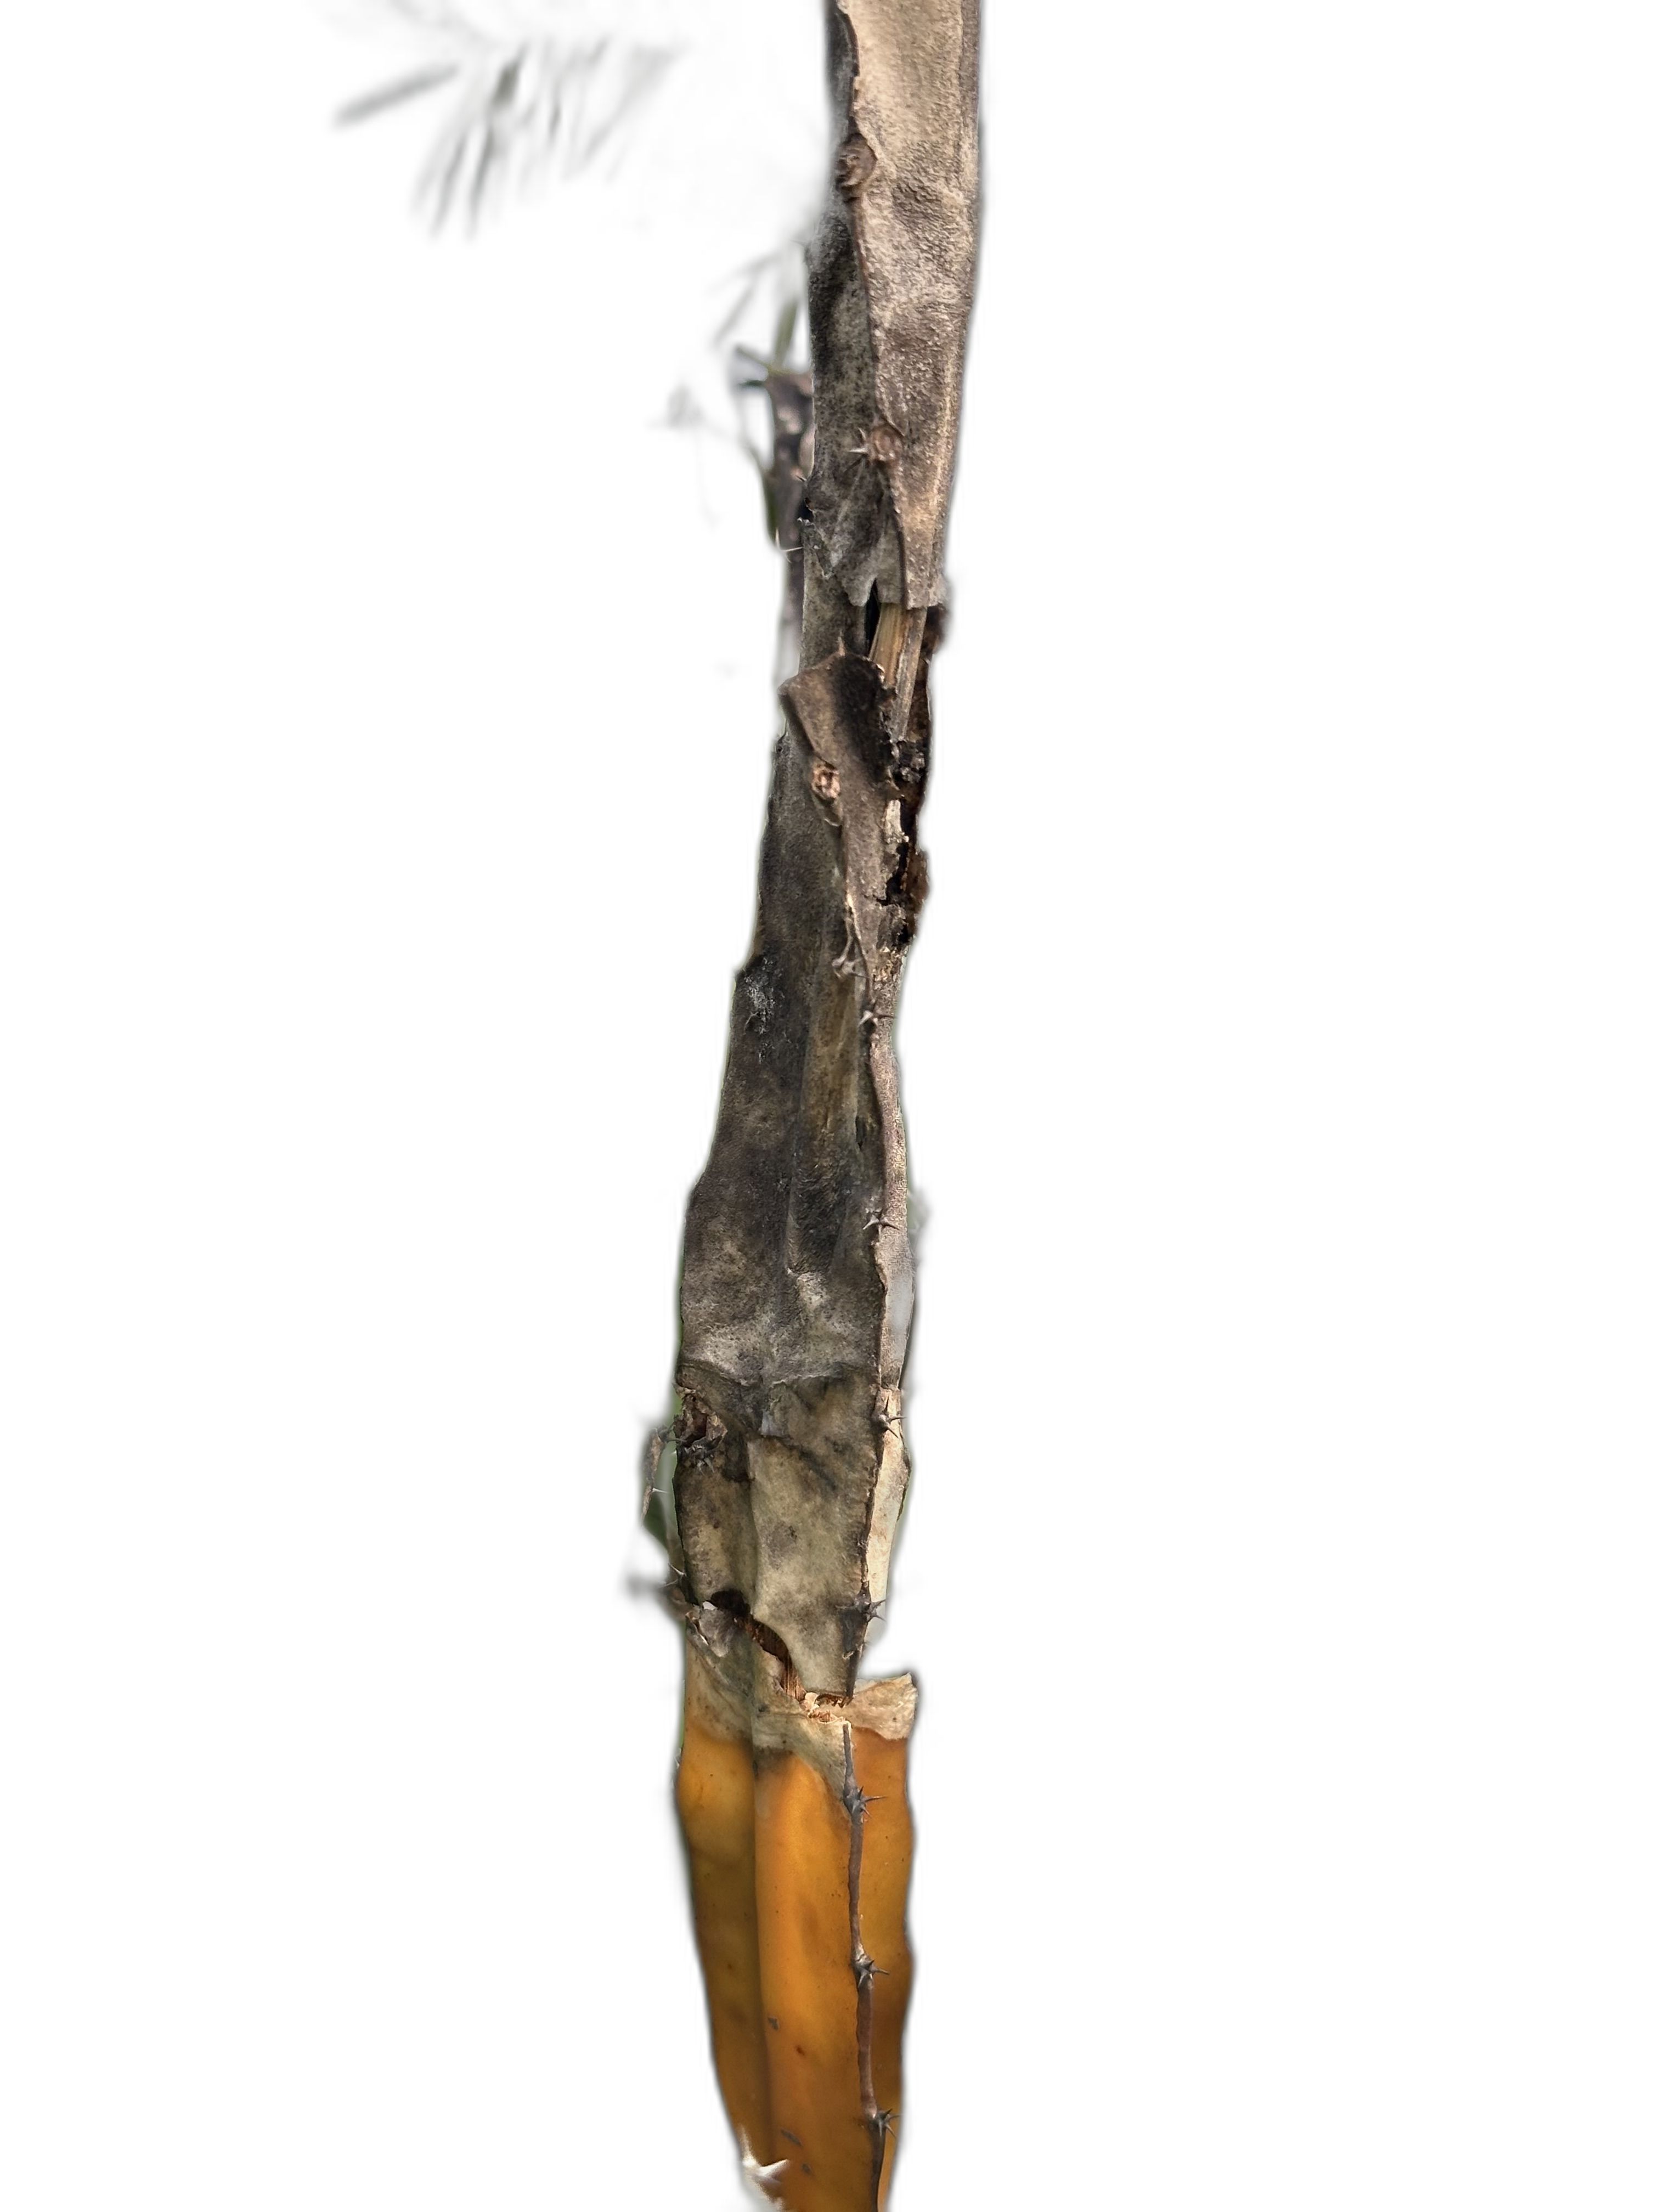
Label: Bad leaf